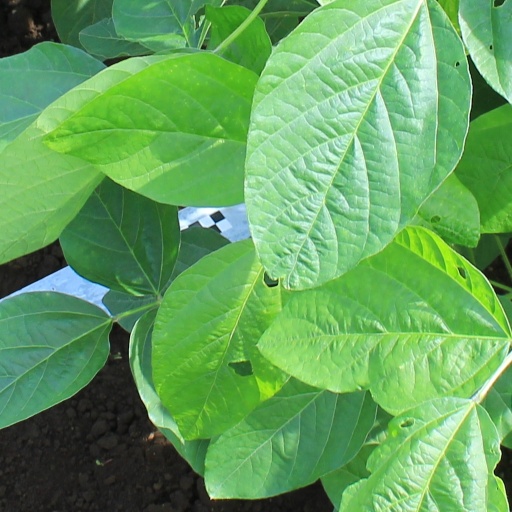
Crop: soybean